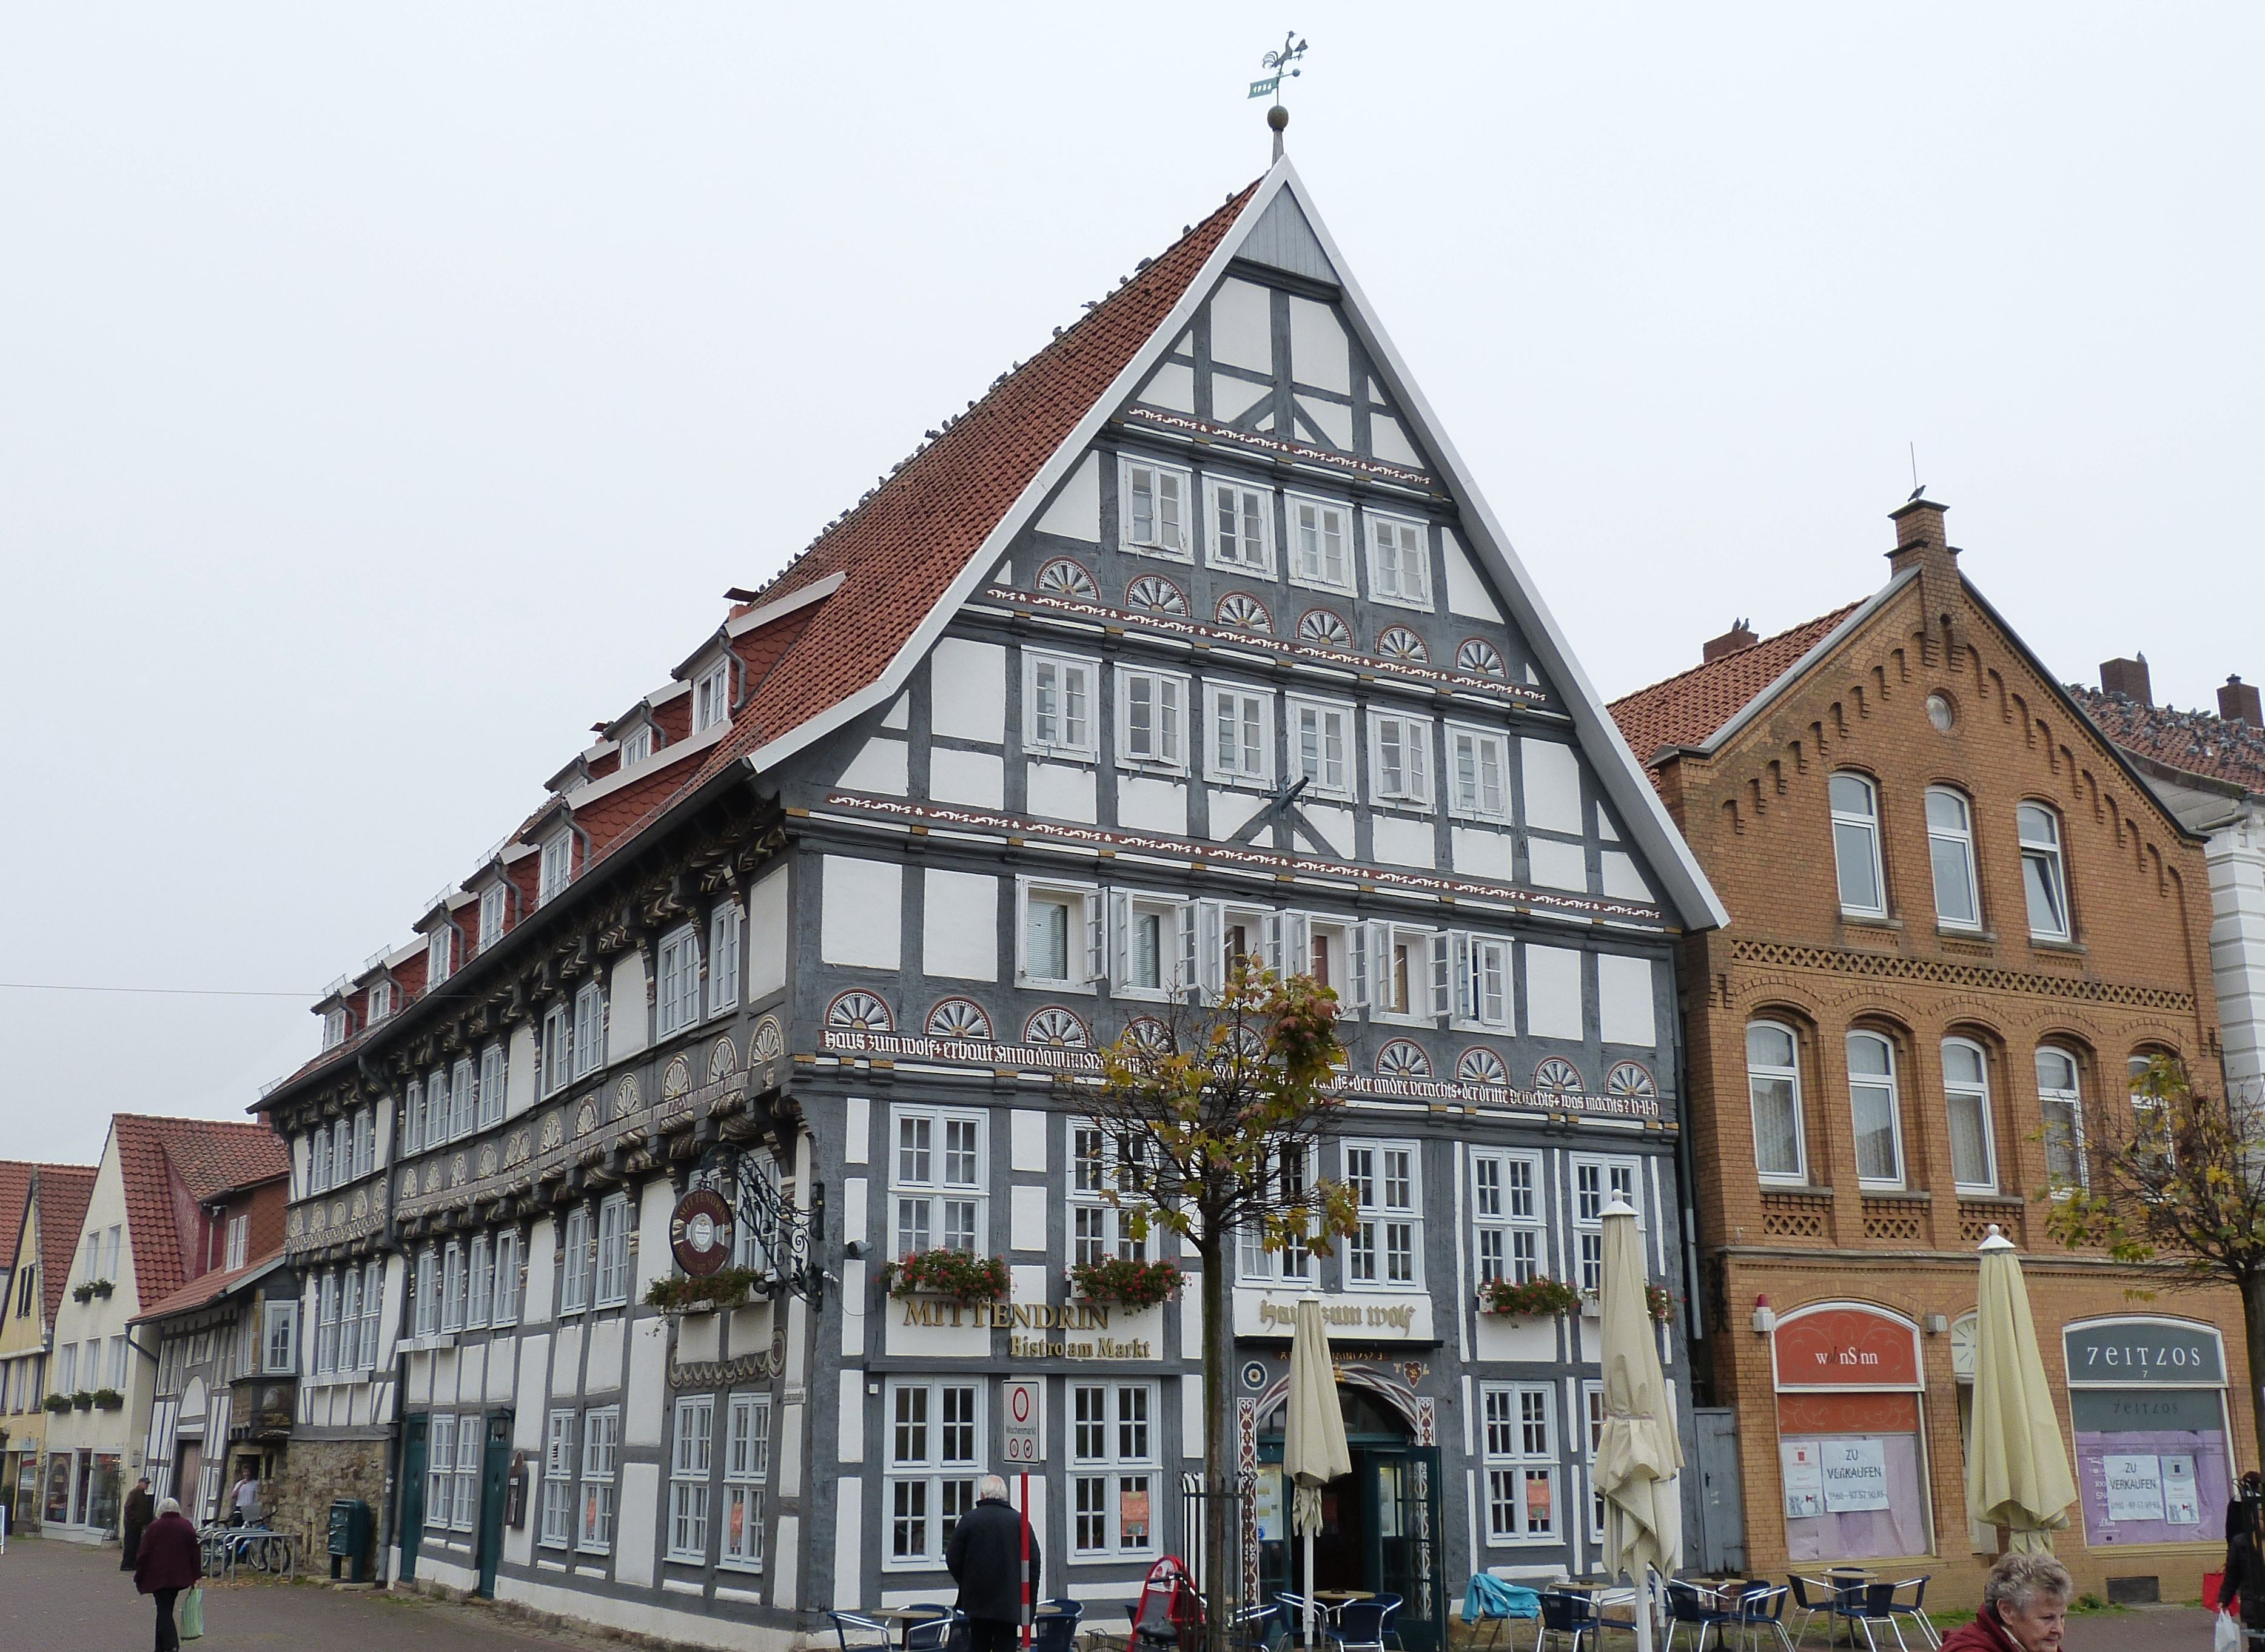
architecture, wood, house, window, town, building, downtown, bar, landmark, facade, old town, historically, neighbourhood, lower saxony, fachwerkhaus, truss, timber framed building, residential area, stadthagen